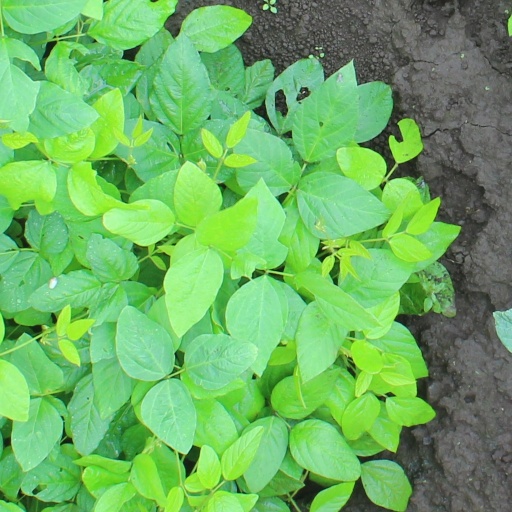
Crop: soybean